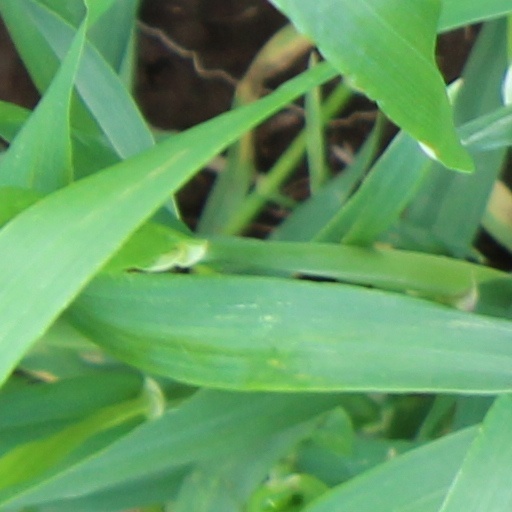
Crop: wheat